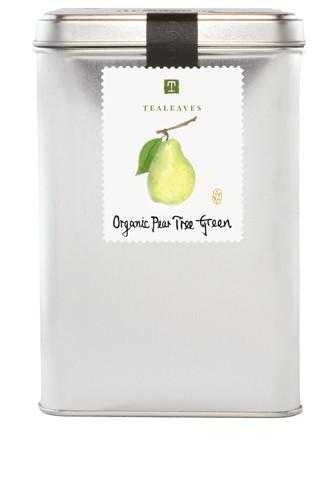
Label: Pear